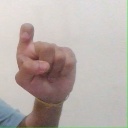
अक्षर: इ